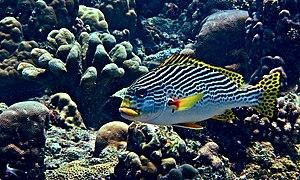
Plectorhinchus lineatus, aussi appelé gaterin à bandes jaunes, est une espèce de poisson de la famille des Haemulidae. On le trouve dans des récifs coralliens de l’océan Pacifique occidental où il vit à des profondeurs variant entre 1 et 35 m.